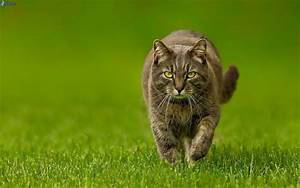
Label: cat